Kami-Kumamoto Station

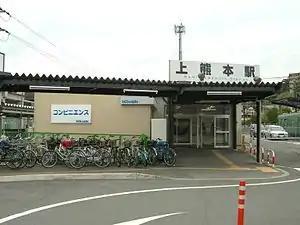
JR station building

is a railway station in Nishi-ku, Kumamoto, Japan. It is on the Kagoshima Main Line of JR Kyushu and the Kikuchi Line of Kumamoto Electric Railway. In front of the station is a tram stop of the tram operated by Kumamoto City Transportation Bureau named Kami-Kumamoto-Ekimae Station.